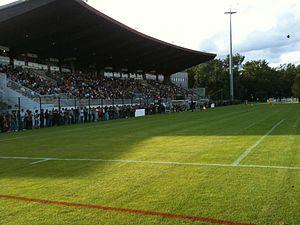
Stade de la Source - Tribune (match Orléans - Quevilly du 5 août 2011)
Le stade omnisports de la Source, inauguré en 1976, est un stade français situé dans le quartier de La Source à l'extrémité sud-est de la ville d'Orléans, dans le Loiret. Il accueille les matchs à domicile du club de football de l'US Orléans. Il comporte également une partie athlétisme avec une piste et une aire de lancer.
L’Union sportive Orléans Loiret football est un club de football français situé à Orléans. L'USO est fondé en 1976 à la suite de l'intégration de l'Arago sport orléanais dans le giron de l'US Orléans omnisports pour devenir sa section football.